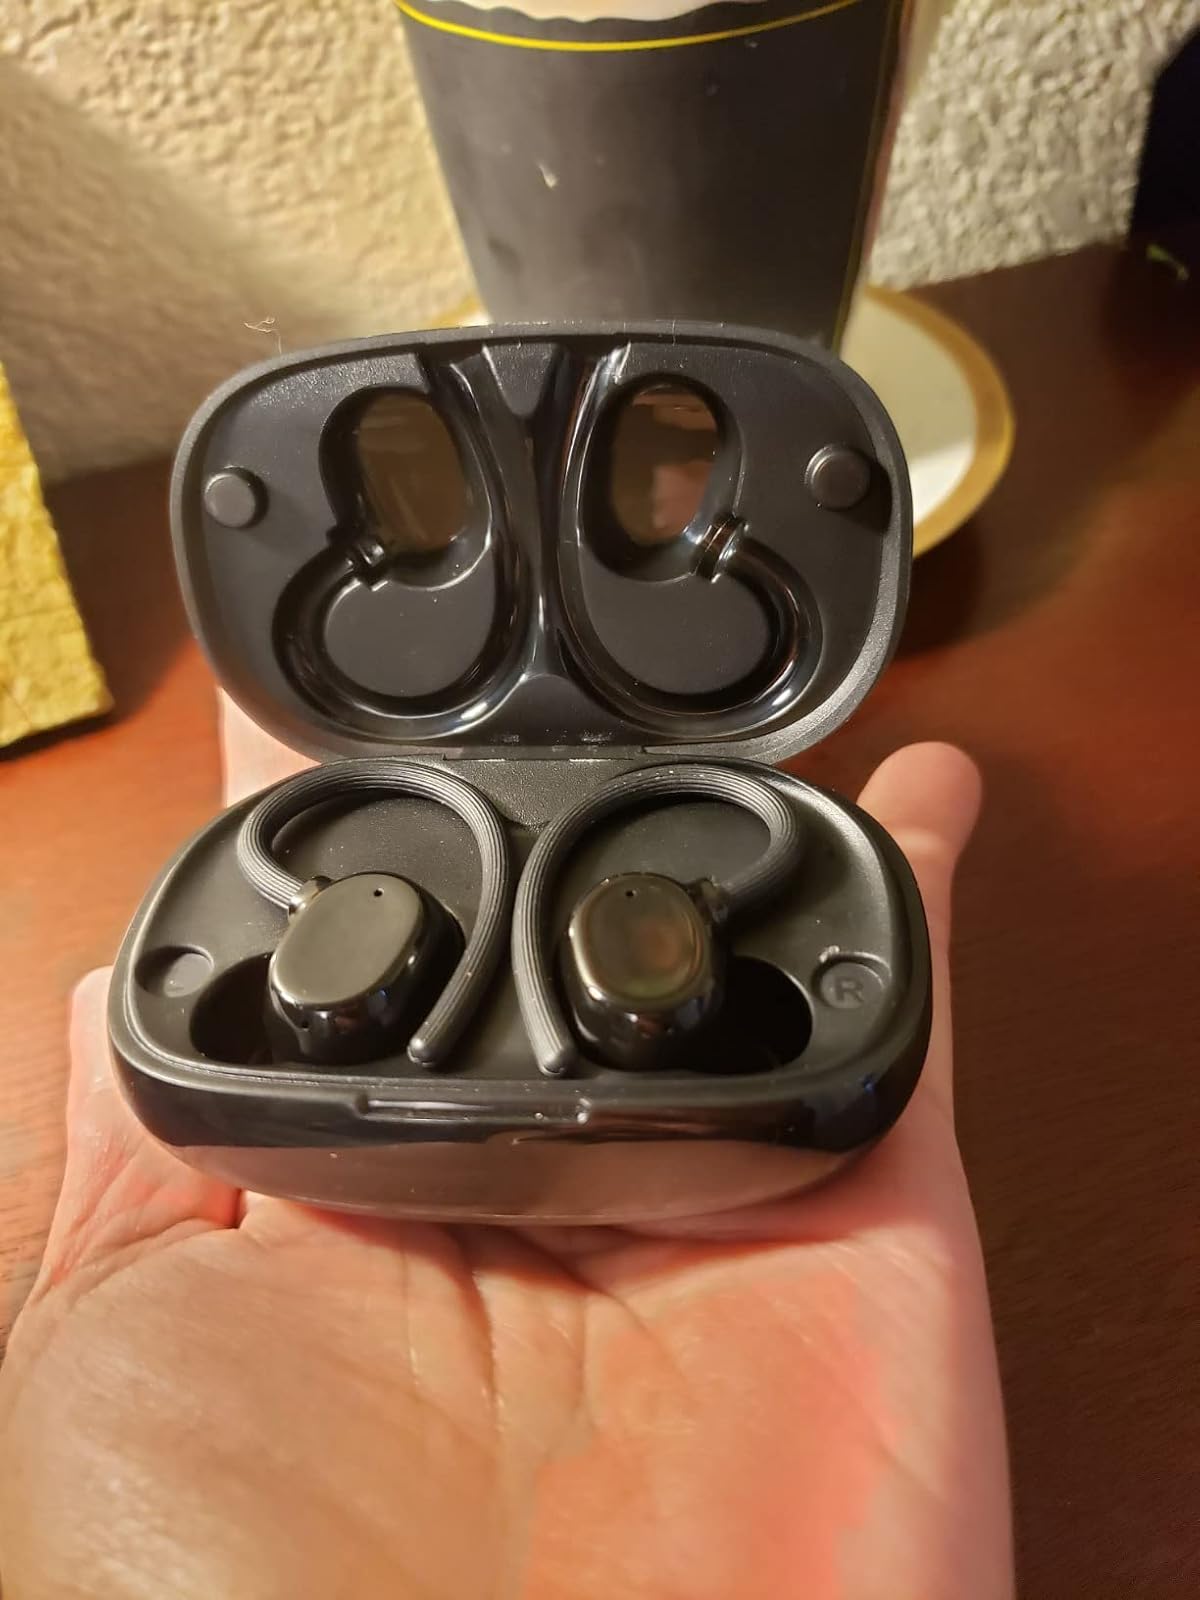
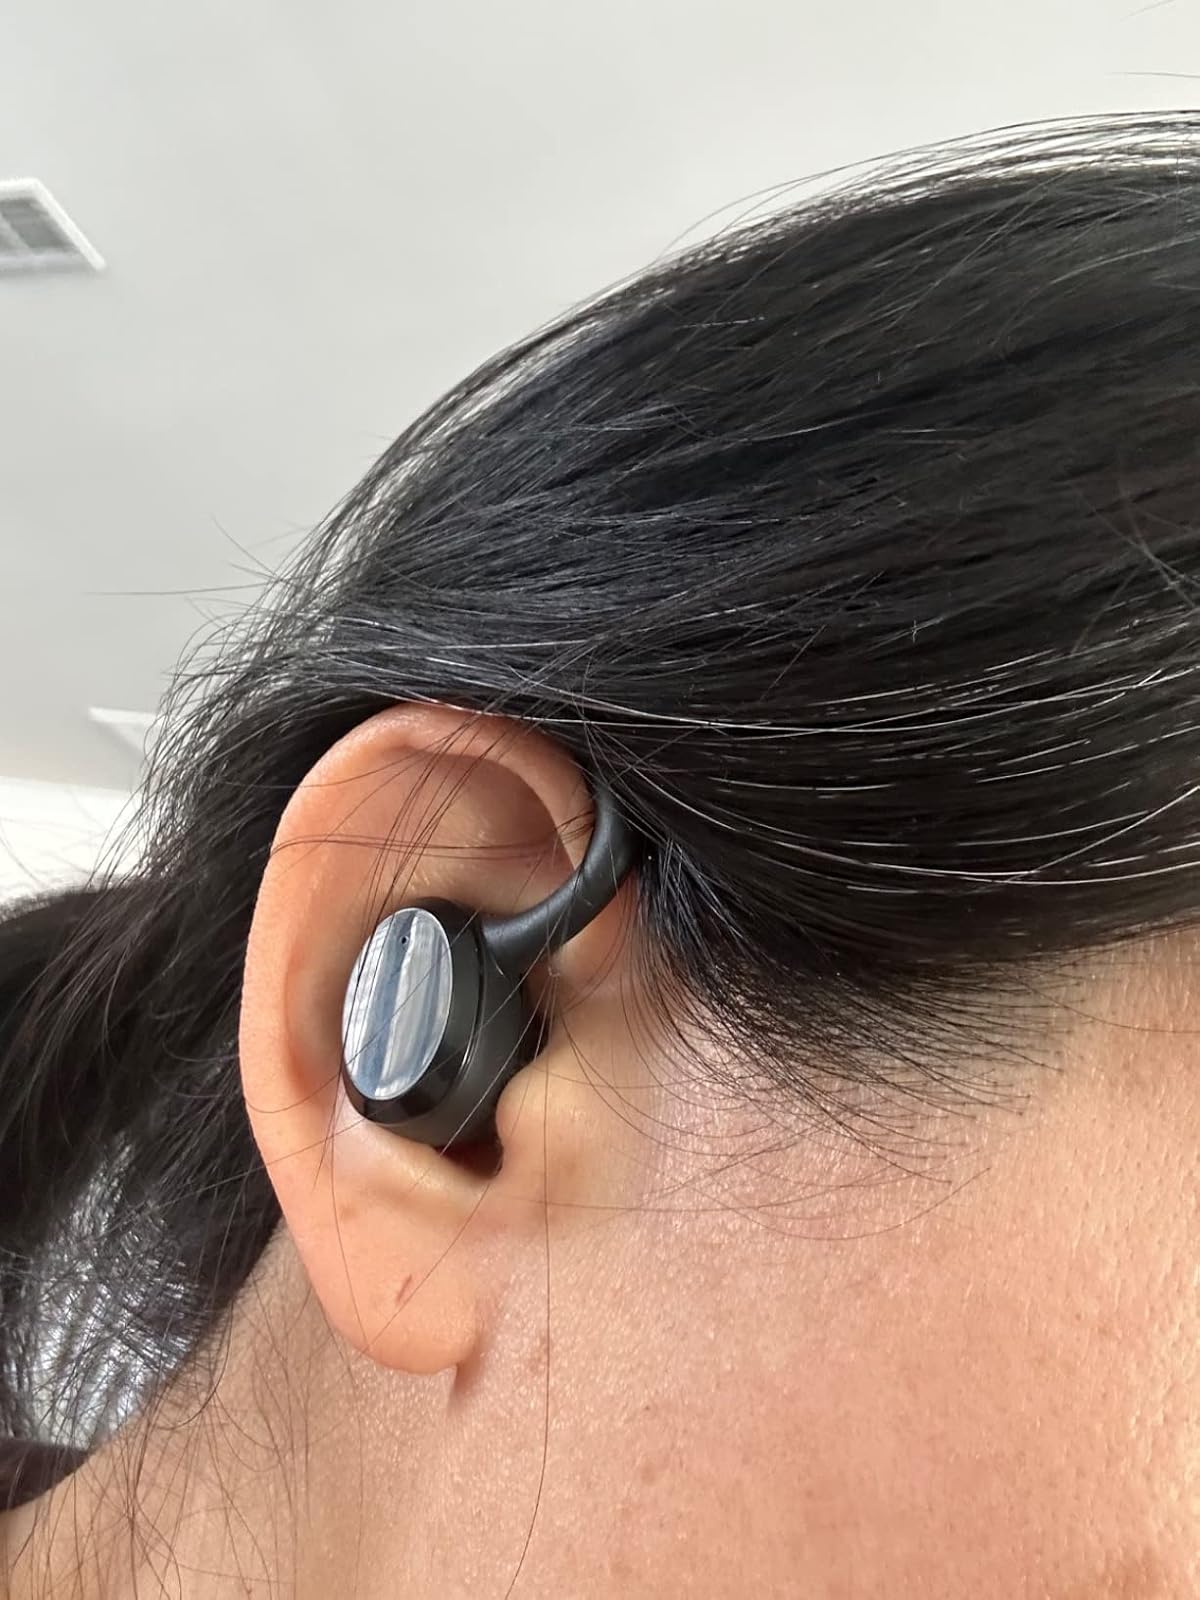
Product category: earbuds
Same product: no